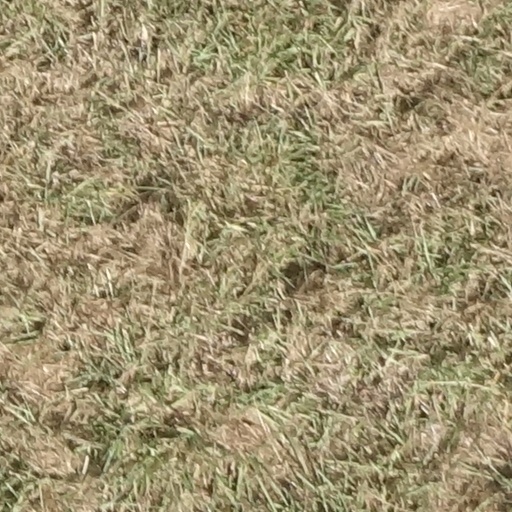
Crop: sorghum